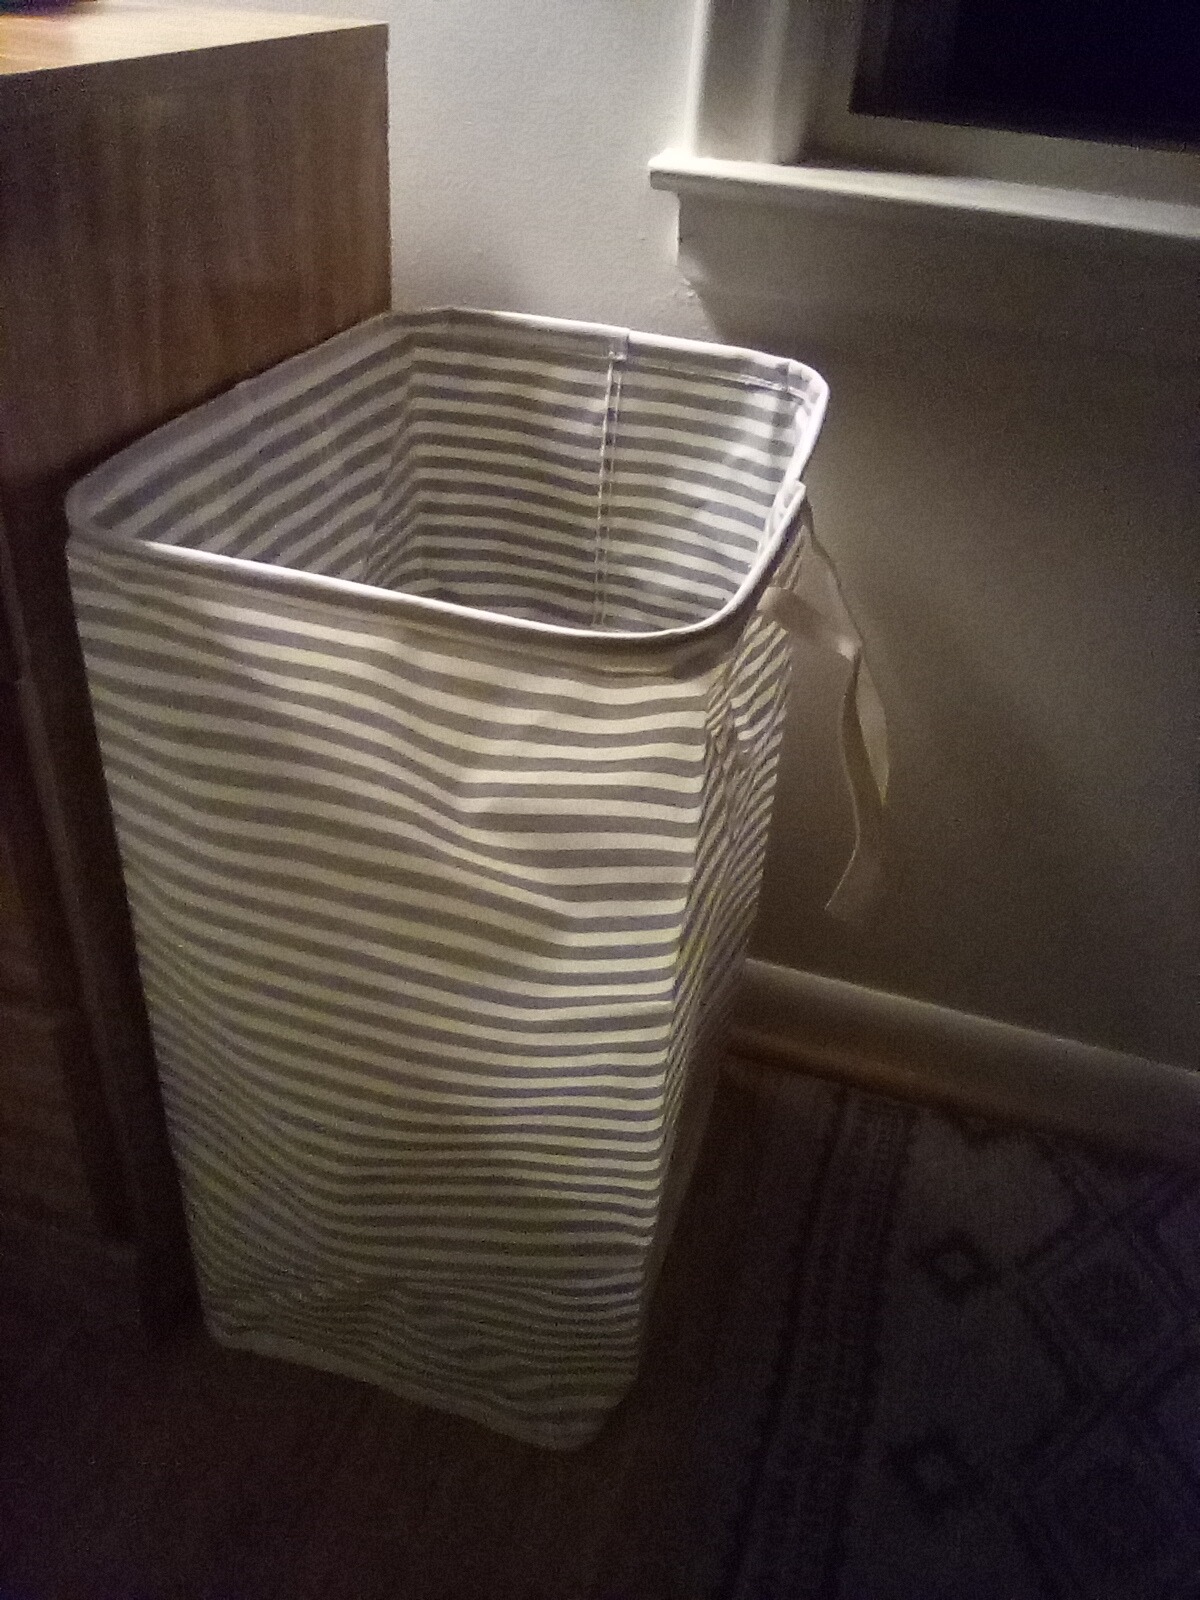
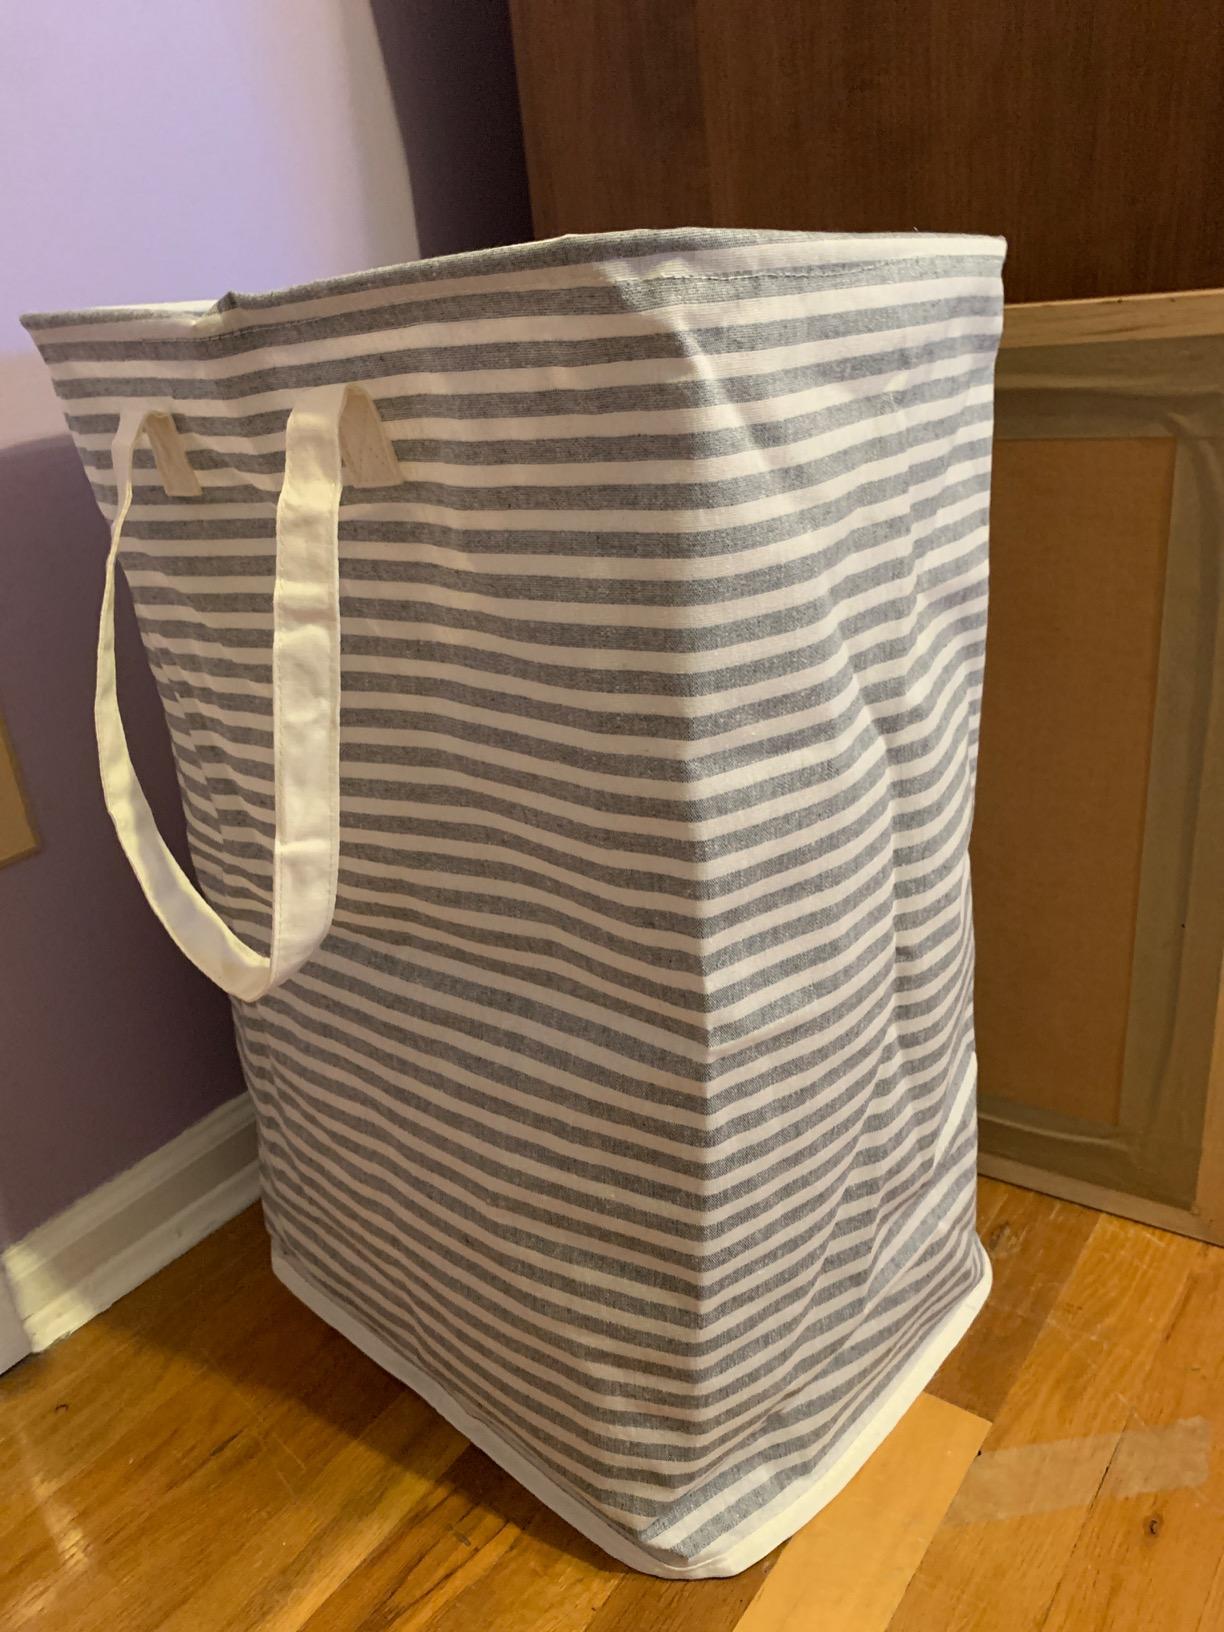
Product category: items_hamper
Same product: yes